Jay Heaps

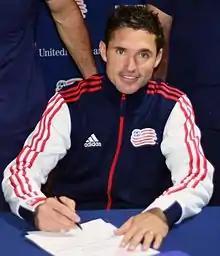
Heaps in 2013

John Franklin "Jay" Heaps (born August 2, 1976) is an American former soccer player who currently serves as president and general manager of Birmingham Legion FC. He is a former head coach for the New England Revolution in Major League Soccer.